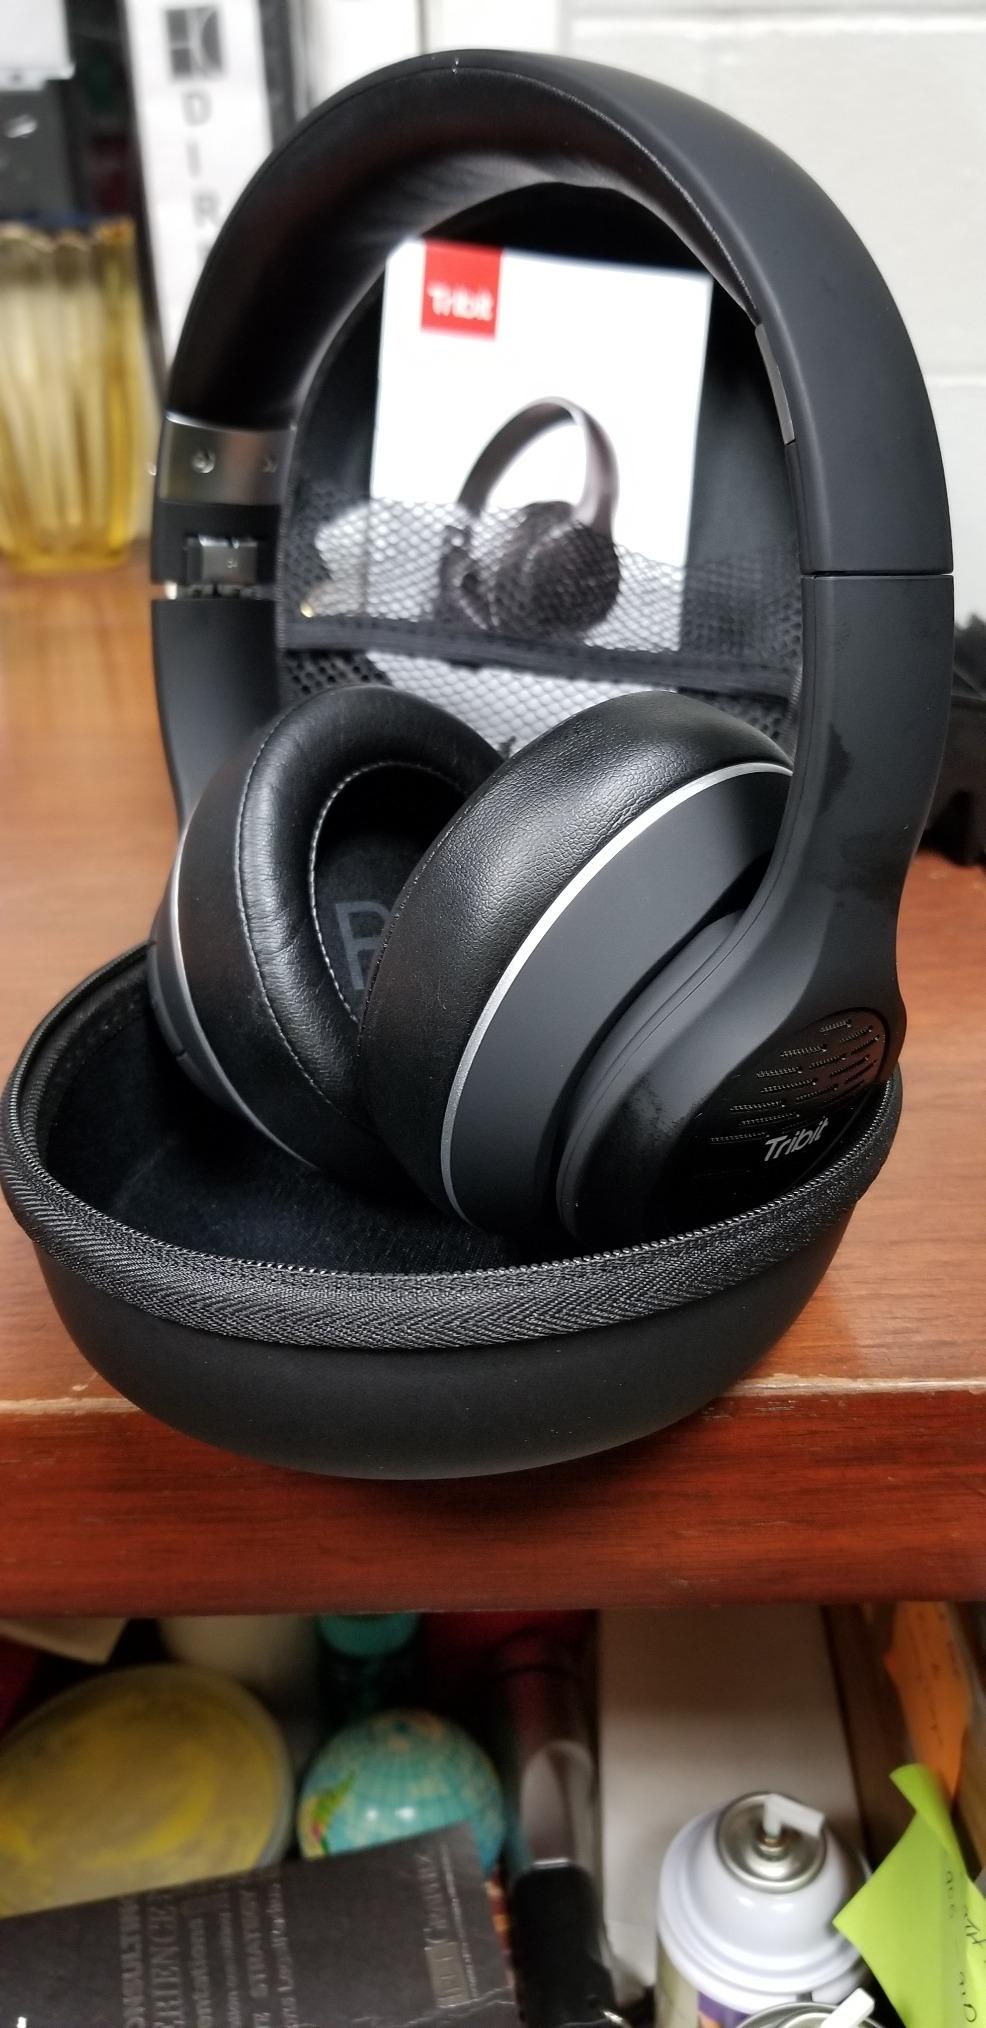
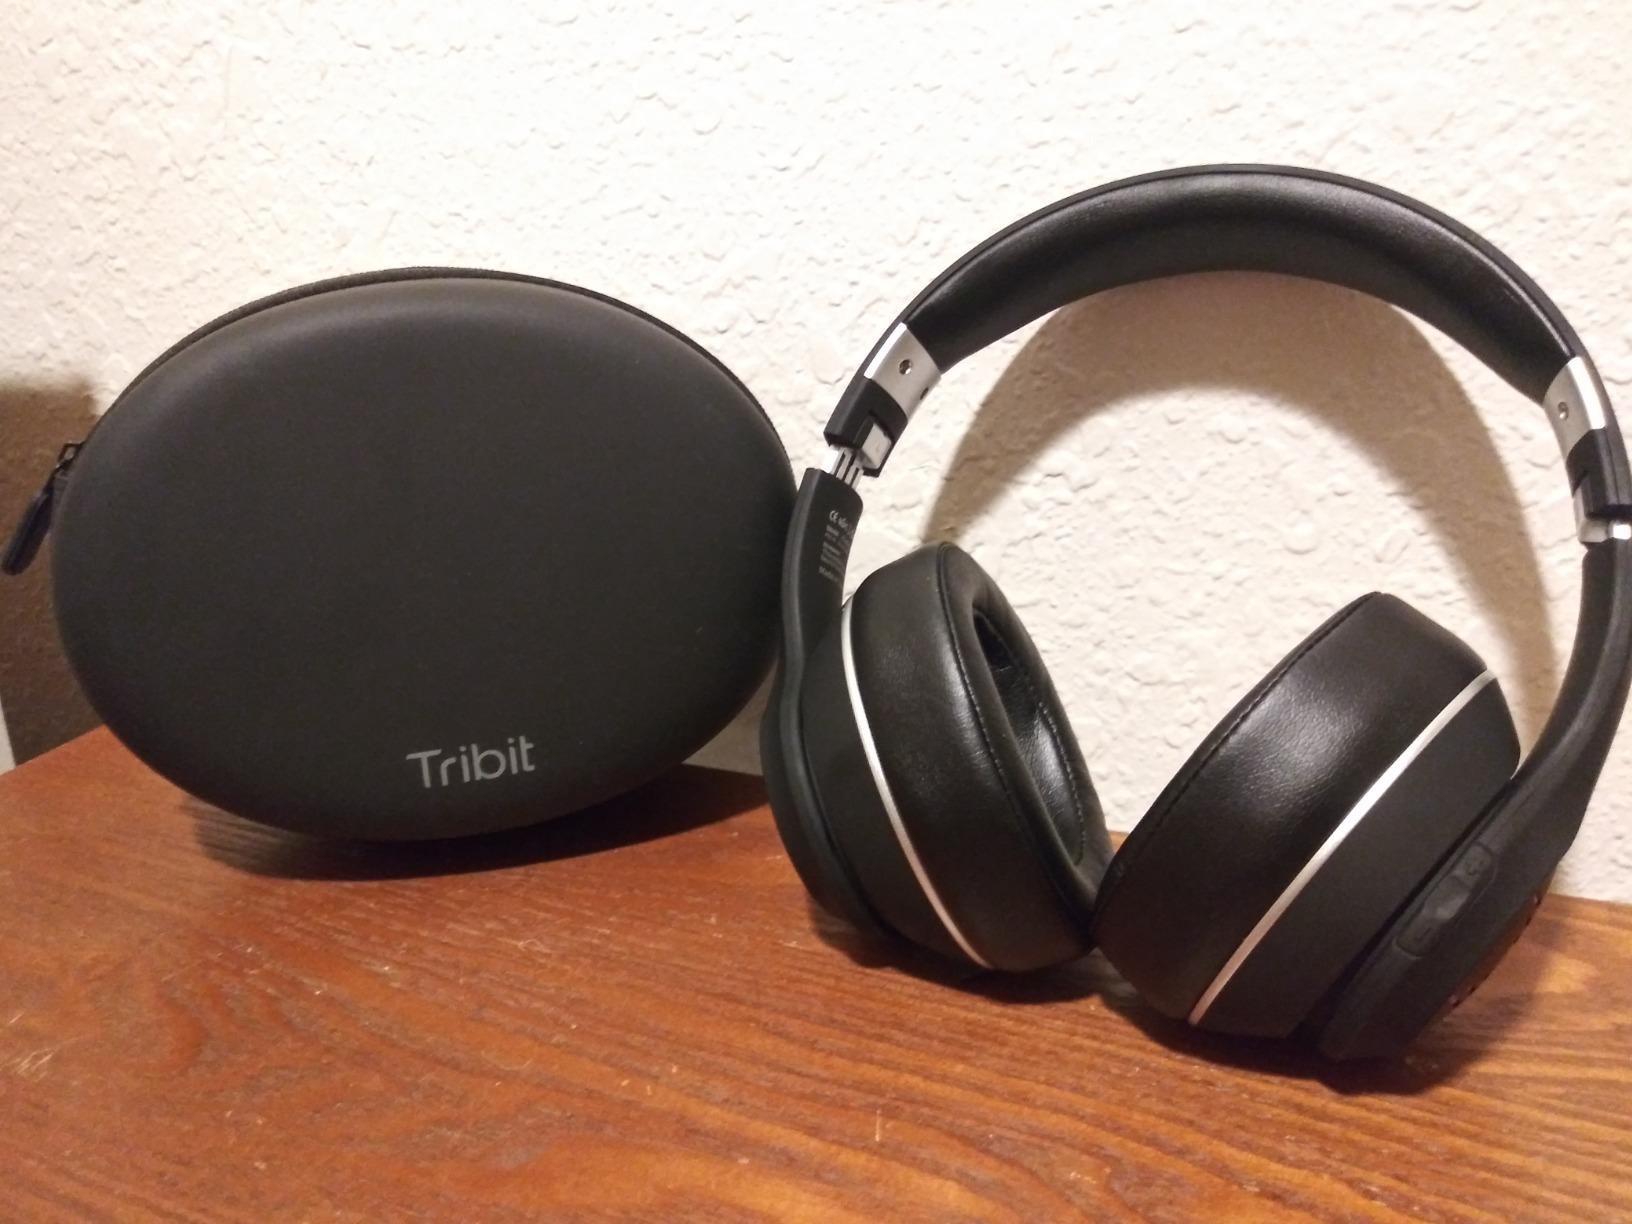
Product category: headphones
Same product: yes